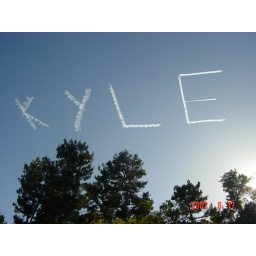
An airplane was writting in the sky